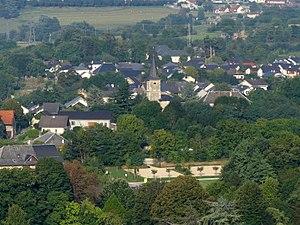
Vue, depuis Le Rocher de Montmélian, du village de Francin, en Savoie.
Francin est une ancienne commune française située dans le département de la Savoie, en région Auvergne-Rhône-Alpes.